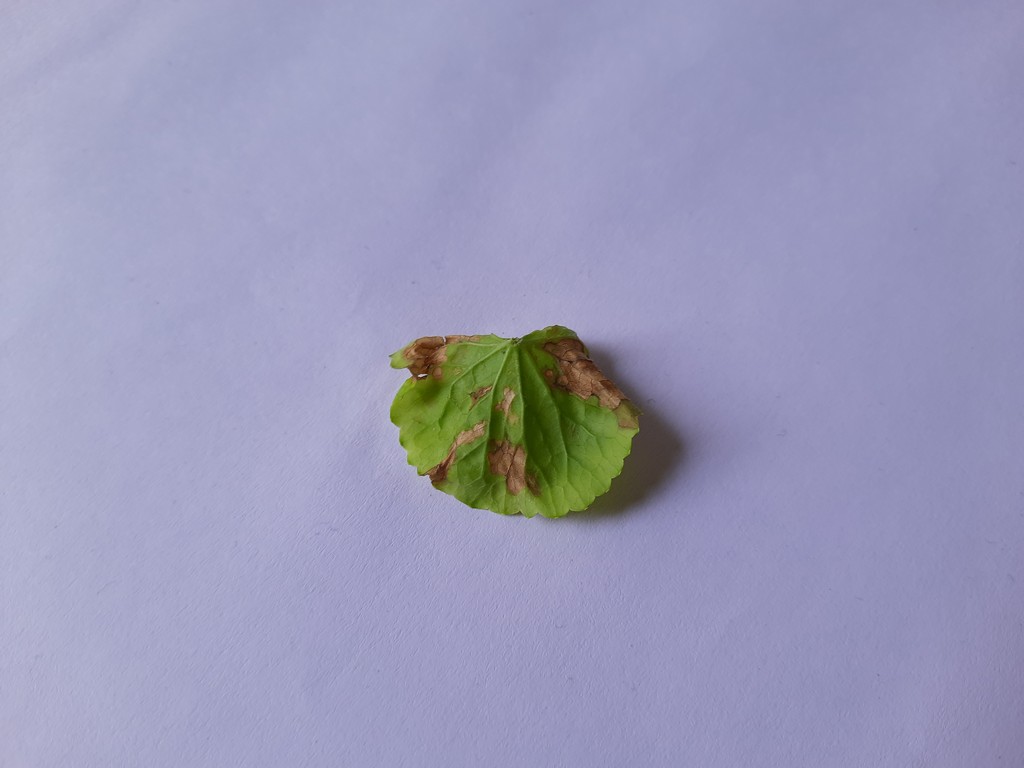
Label: Unhealthy